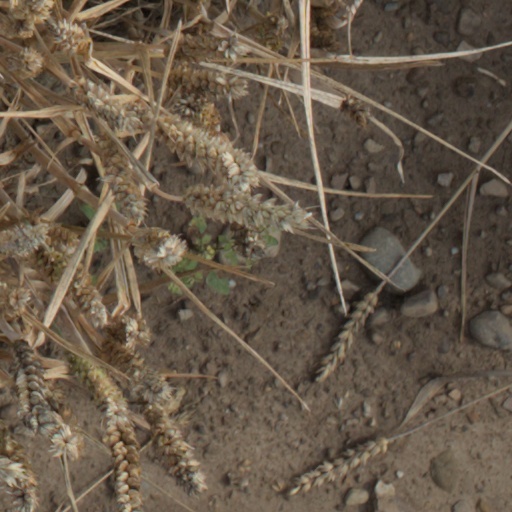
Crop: wheat